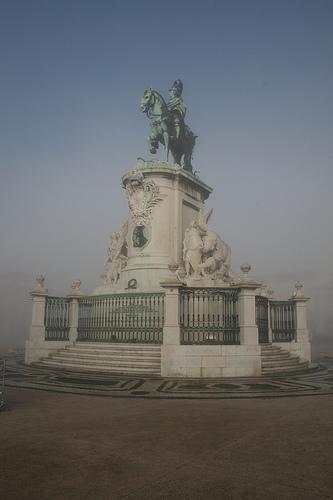
Weather: foggy or hazy